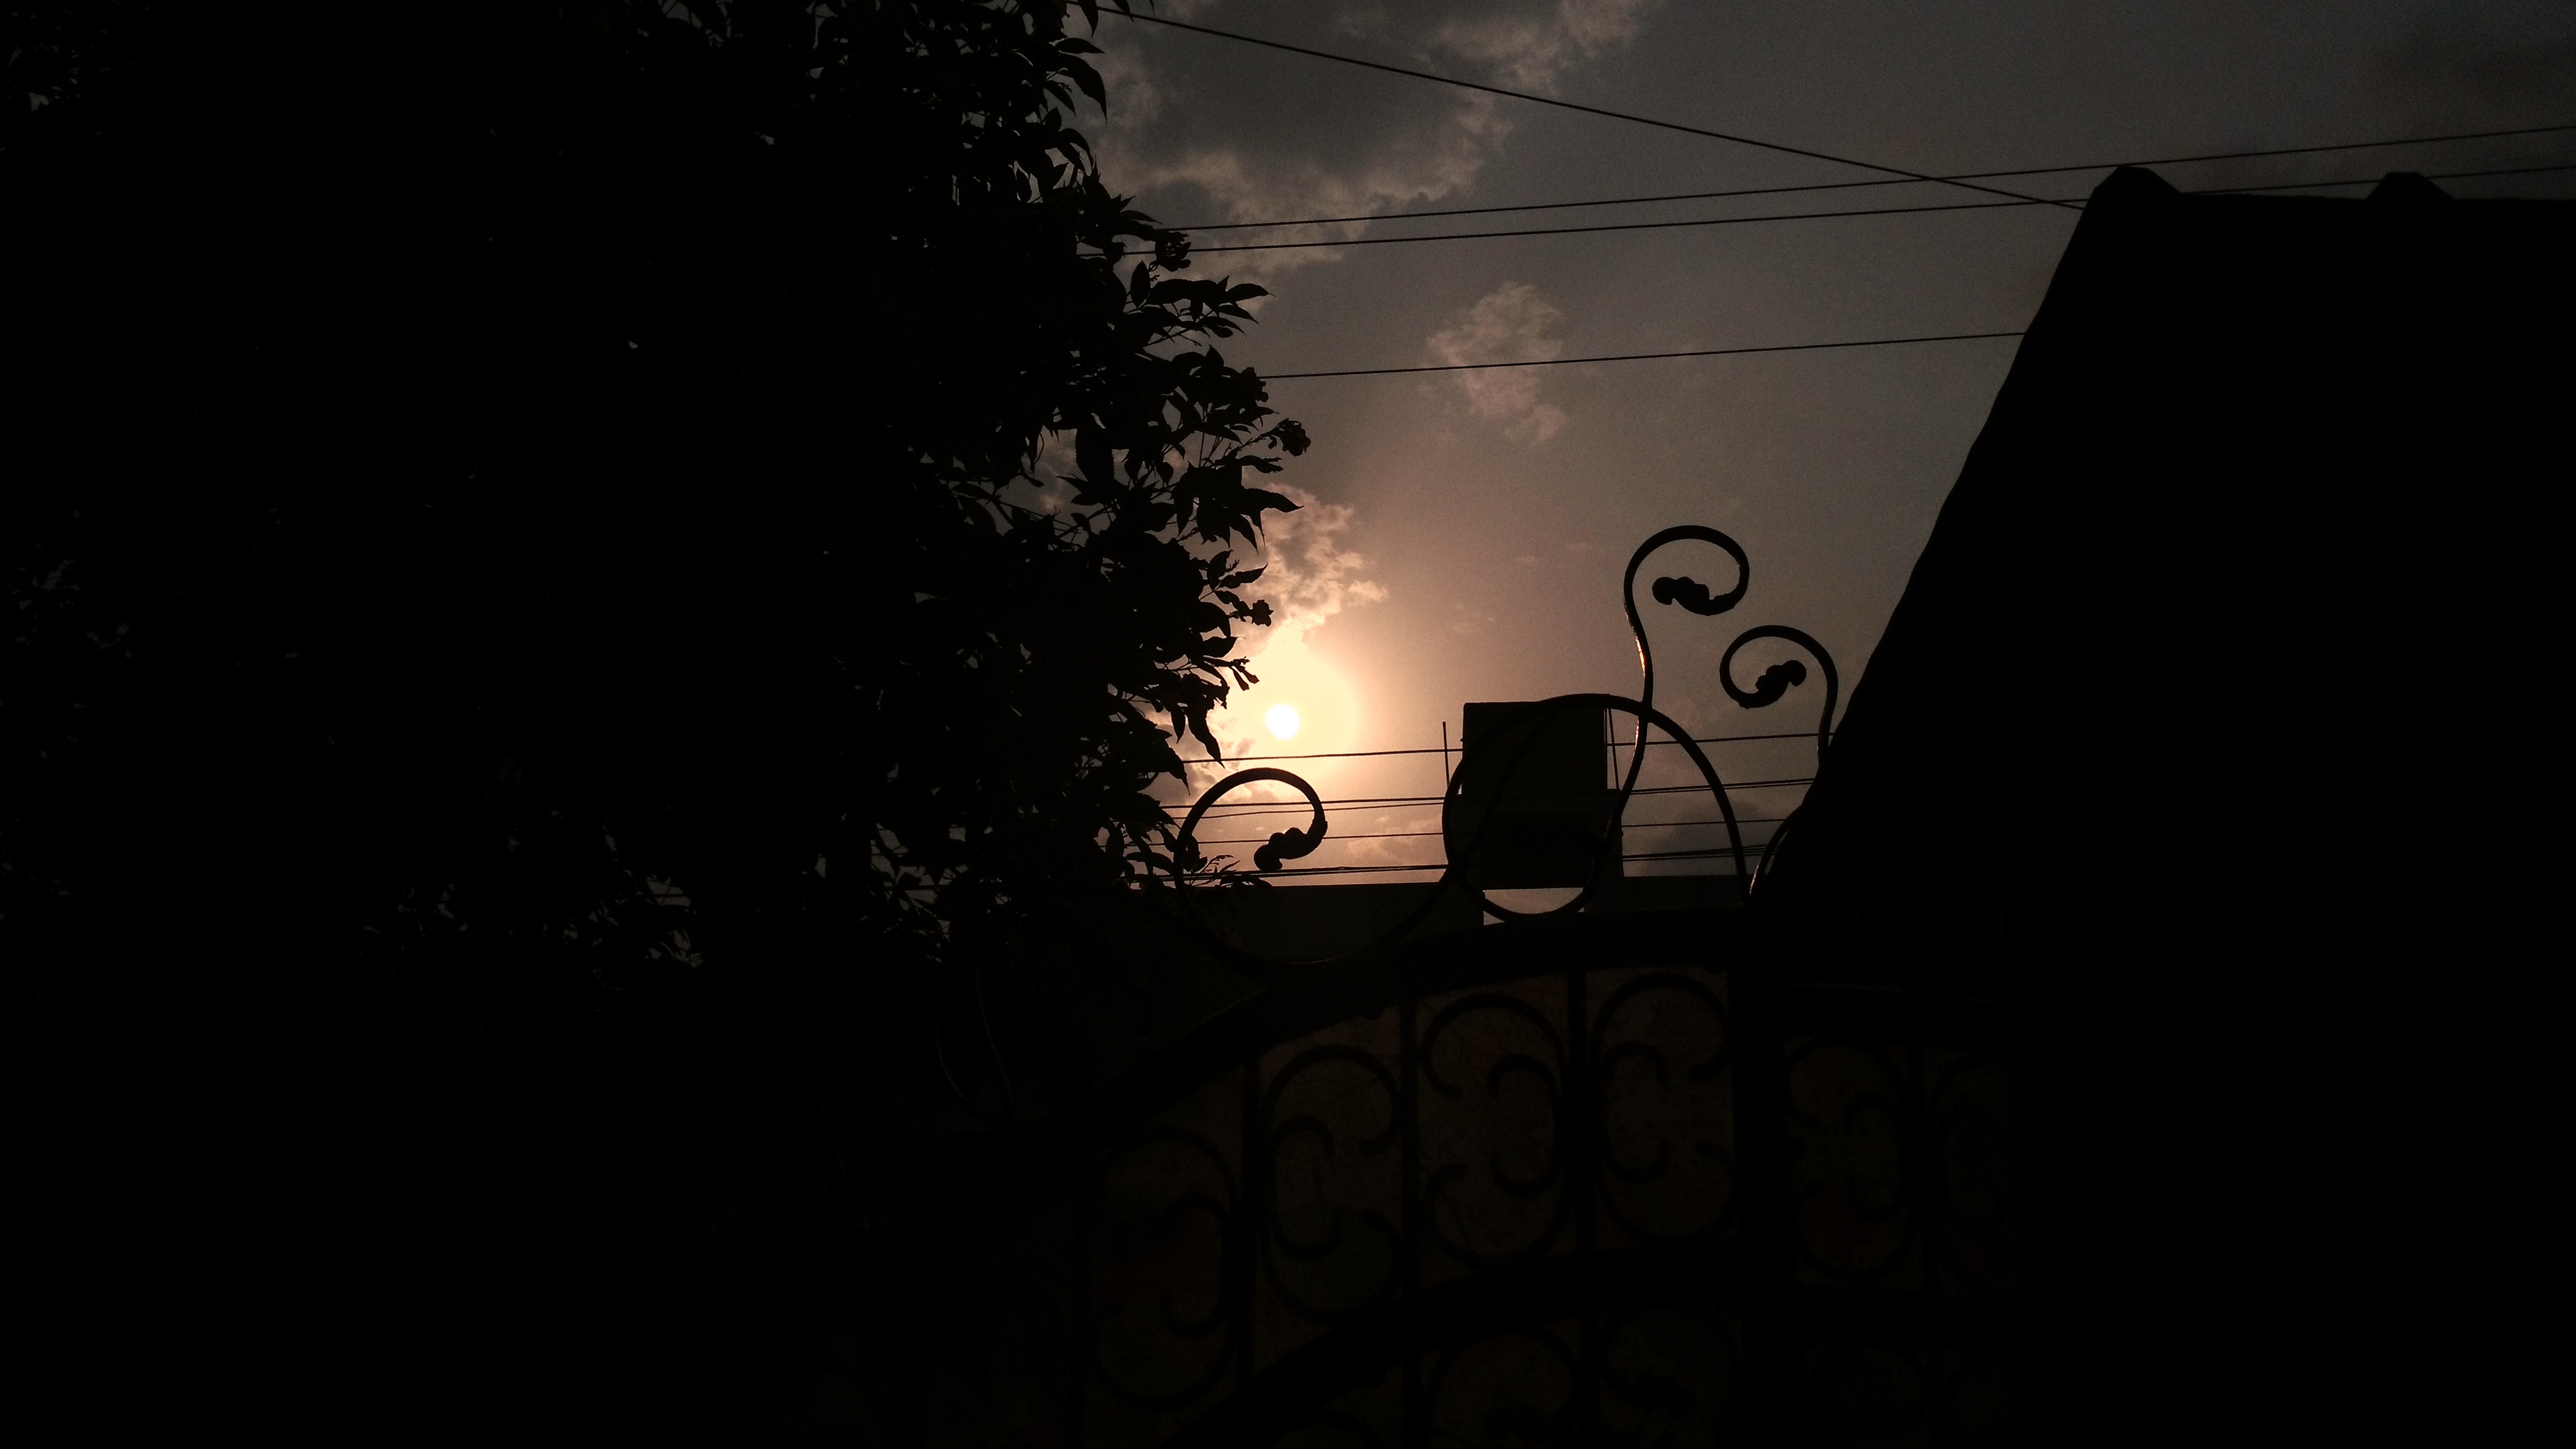
tree, silhouette, light, sky, night, sunlight, morning, evening, reflection, darkness, black, lighting, moon, shape, dark night